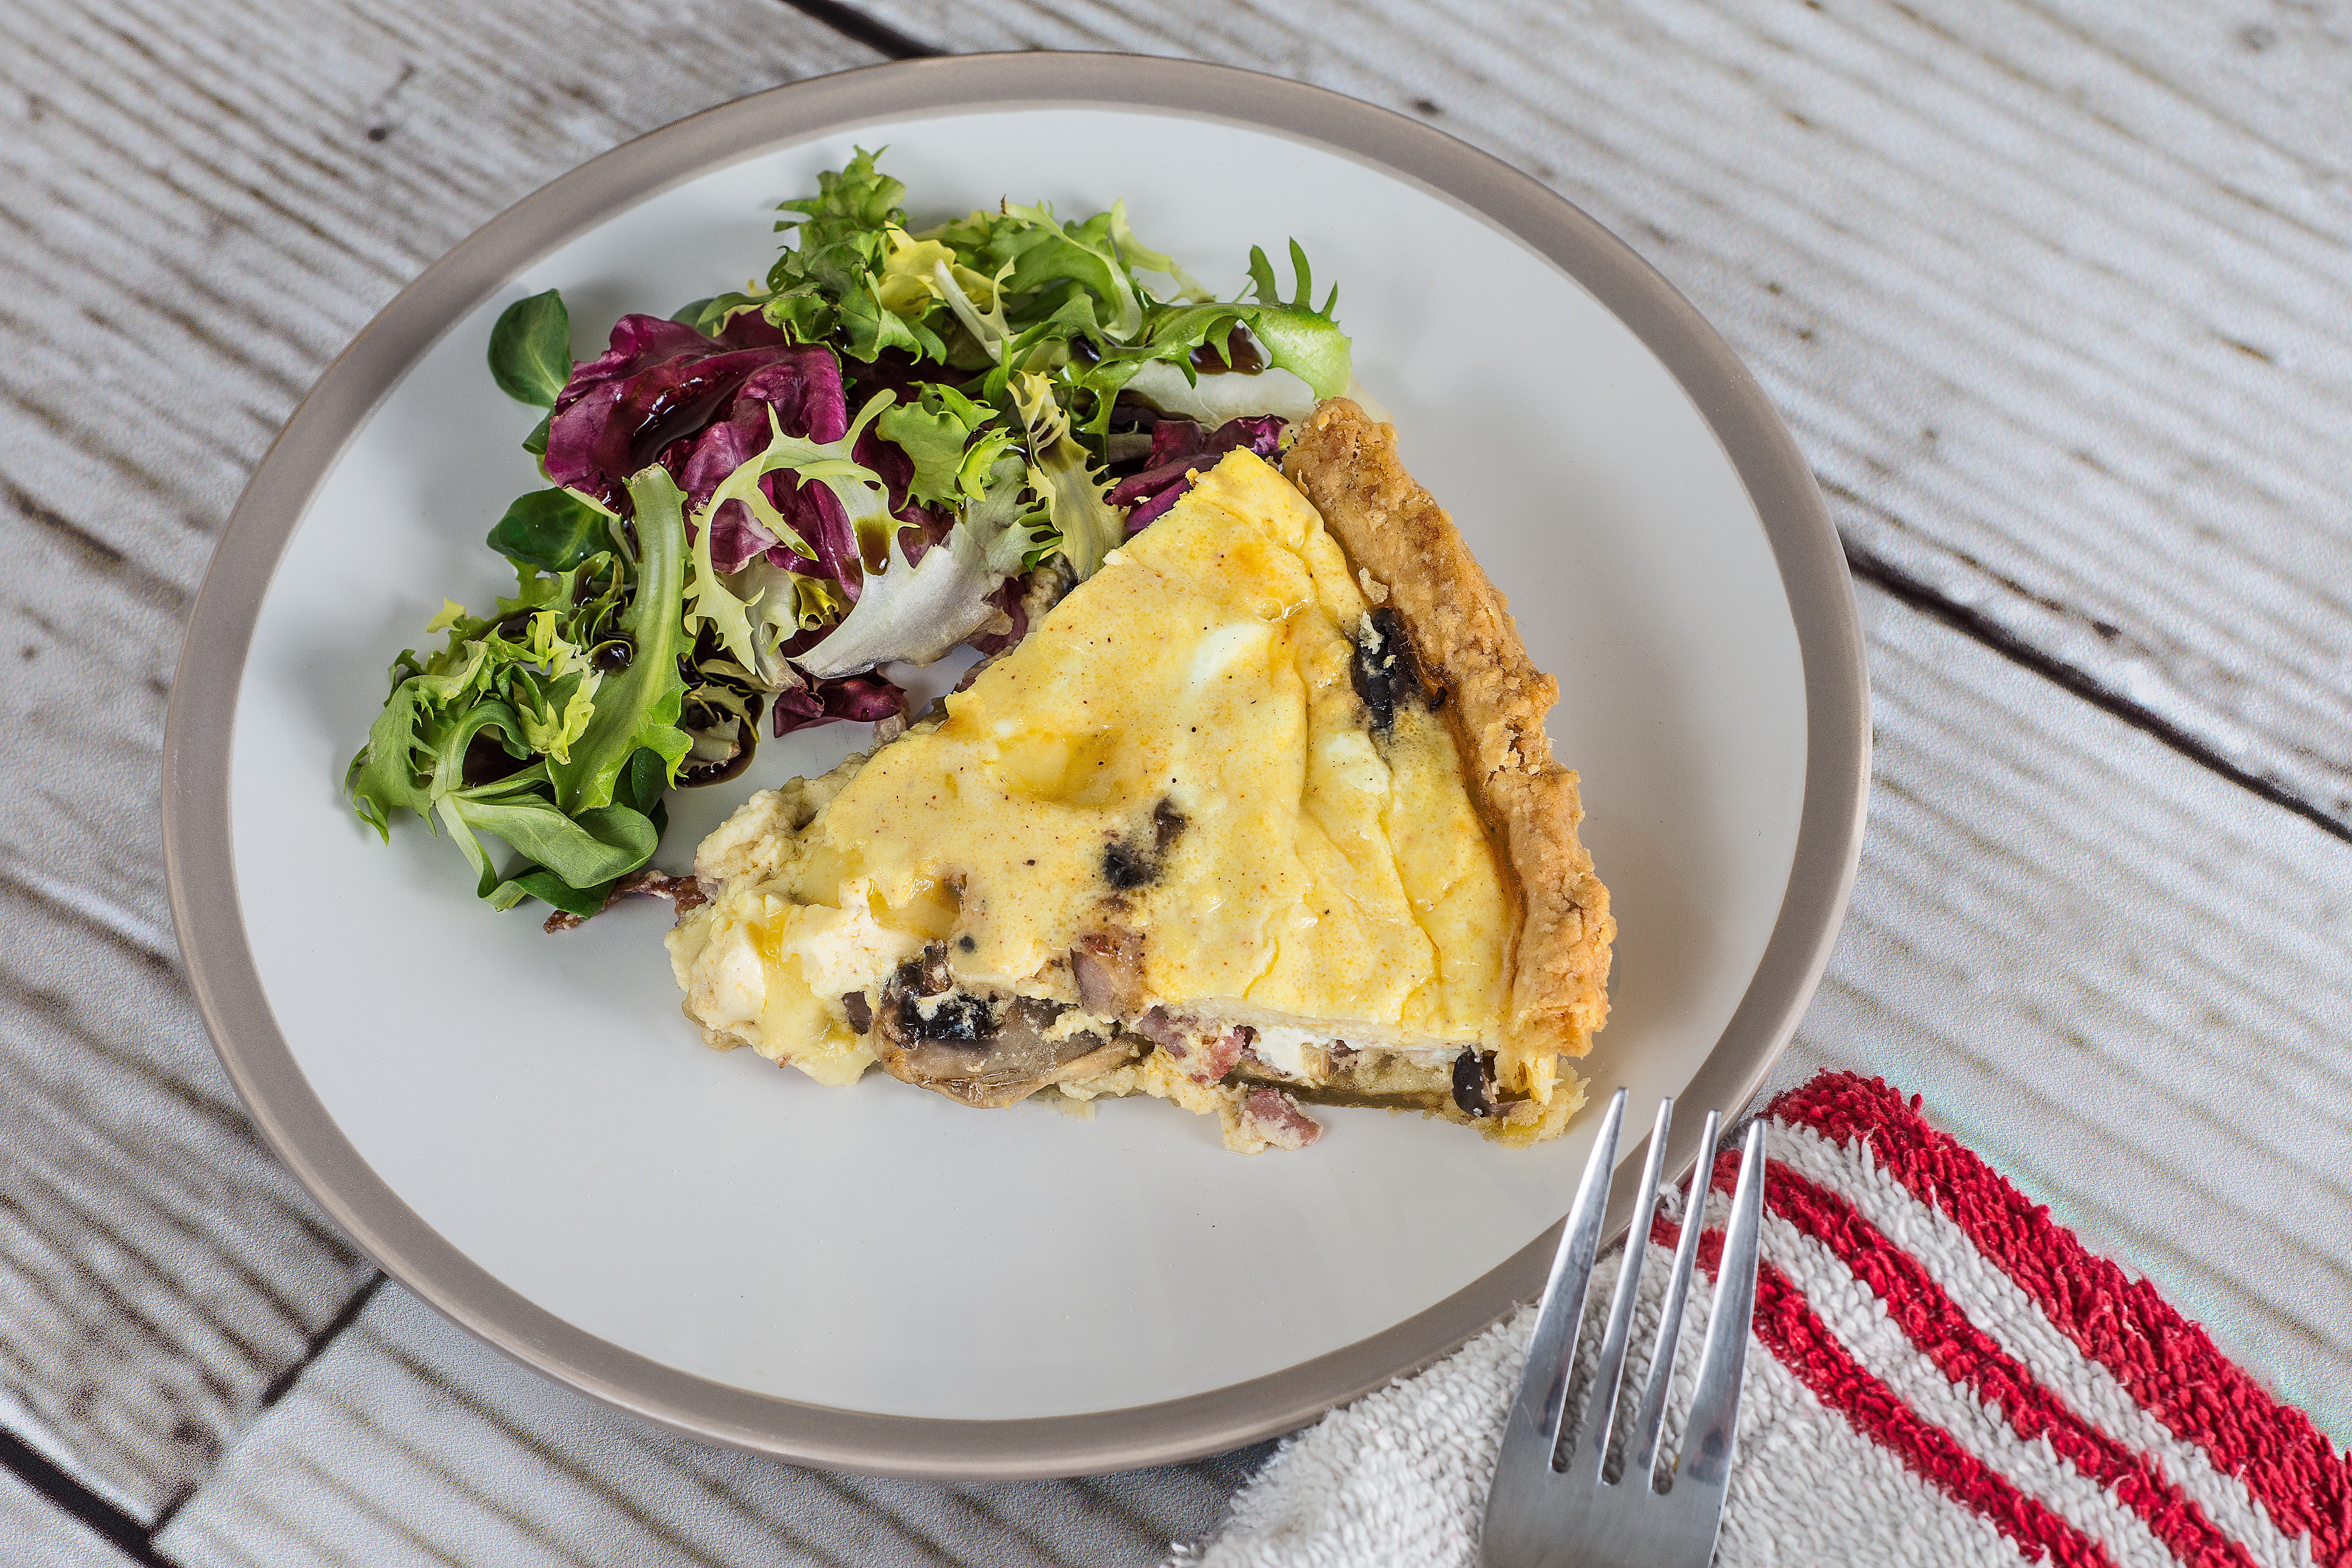
dish, meal, food, produce, vegetable, plate, breakfast, dessert, cuisine, quiche, tart, baked goods, flan